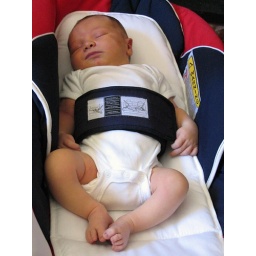
Little Freddie has a sleep in his car seat